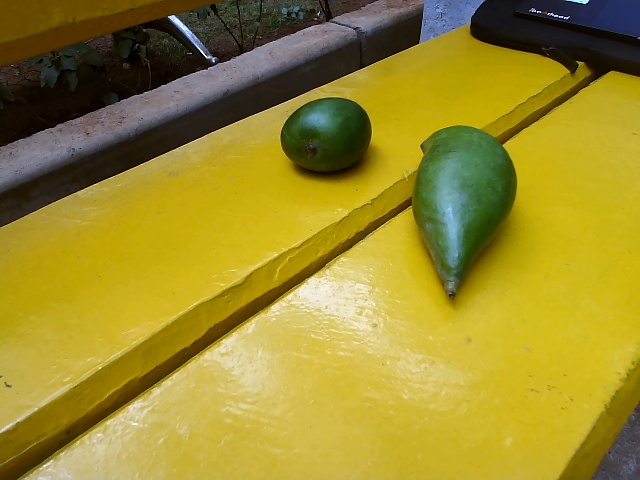
Label: Raw_Mango